USS Preble (DDG-88)

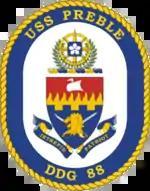

In 2024 USS Preble assisted the Missile Defense Agency in conducting FTM32. This mission was conducted off the coast of Kauai, Hawaii. Preble launched a Standard Missile-6 (SM-6) Dual II with Software Upgrade (SWUP) in order to intercept a Medium Range Ballistic Missile (MRBM). This mission was a collaboration by the Missile Defense Agency, United States Navy, Royal Australian Navy, and Lockheed Martin. The MDA Director Lieutenant General Heath Collins said this in regards to the mission “This successful intercept against an advanced threat-representative target in the final stages of flight demonstrated the power and flexibility of the Aegis Weapon System paired with the Standard Missile 6”. In 2024, USS Preble also demonstrated the HELIOS directed energy weapon system against a target drone.